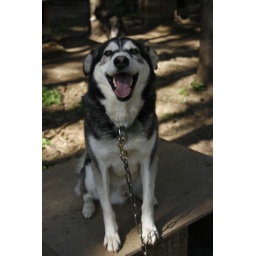
I love this guy. He's what everyone wants in a house dog and what every musher wants in their team. He's always happy